Yass River

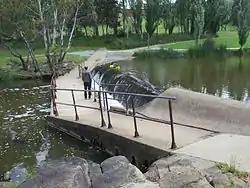
Shared Pedestrian/Cycle walk way and weir across the Yass River in Riverbank Park, Yass

The river rises in rugged country south west of Bungendore, near Wamboin and flows generally north north west then south west, joined by seven minor tributaries, towards its confluence with the Murrumbidgee River into the impounded waters of Lake Burrinjuck, west of Yass; dropping over its course.